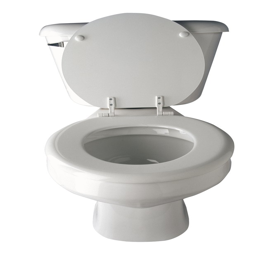
my toilet is leaking from the floor